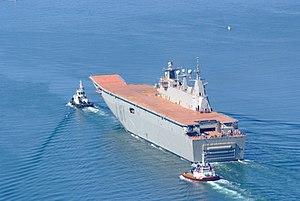
Voici la liste des bâtiments de l'Armada espagnole en service.